Jan Snellinck

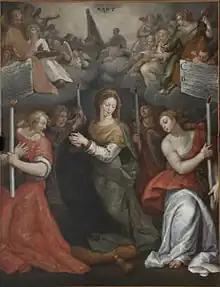
"The Virgin Mary and angels singing the Magnificat"

Jan Snellinck maintained a close relationship with the Brueghel family and was a witness at the weddings of both Pieter Brueghel the Younger in 1588 and Jan Brueghel the Elder in 1599. He was also present at the banquet held on the return of the latter from his study trip to Italy.